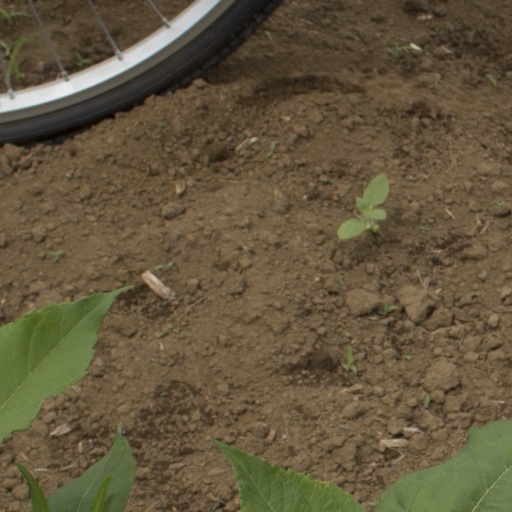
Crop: Jerusalem artichoke